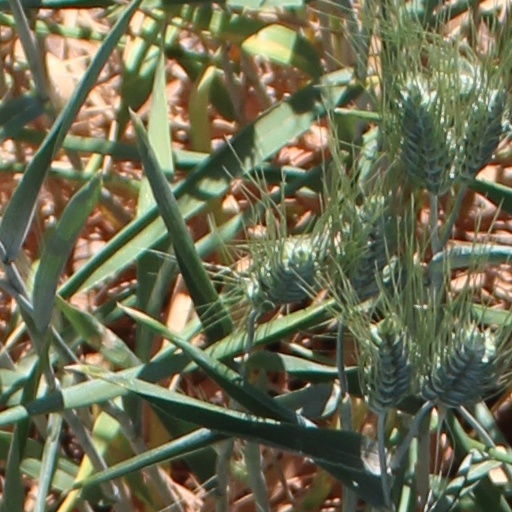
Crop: wheat